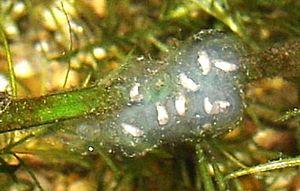
L’Axolotl, Ambystoma mexicanum, est une espèce de salamandre néoténique faisant partie de l'ordre des urodèles et de la famille des Ambystomatidae.